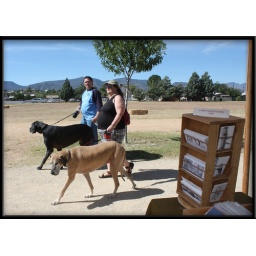
The black dog was over 200 pounds, the tan one was 170!